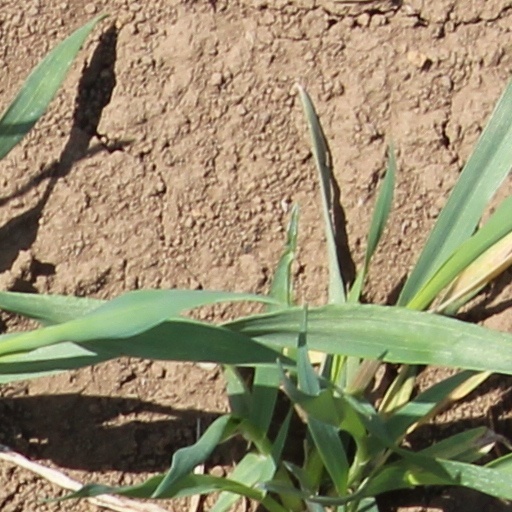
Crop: wheat